Charles Itandje

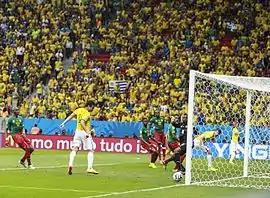
Fred scoring a goal for Brazil as Itandje looks on alongside his compatriots during a group stage match at the 2014 FIFA World Cup

Itandje has represented France on several occasions, making his debut against Yugoslavia in November 2002.